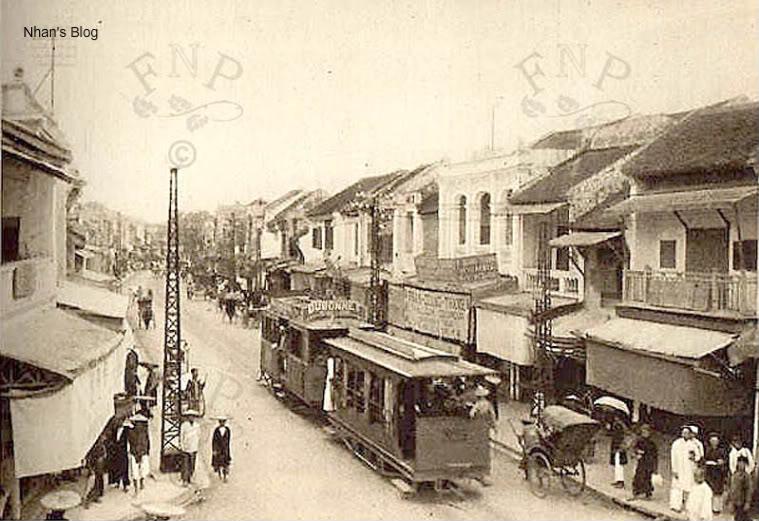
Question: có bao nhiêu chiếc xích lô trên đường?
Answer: có một chiếc xích lô trên đường